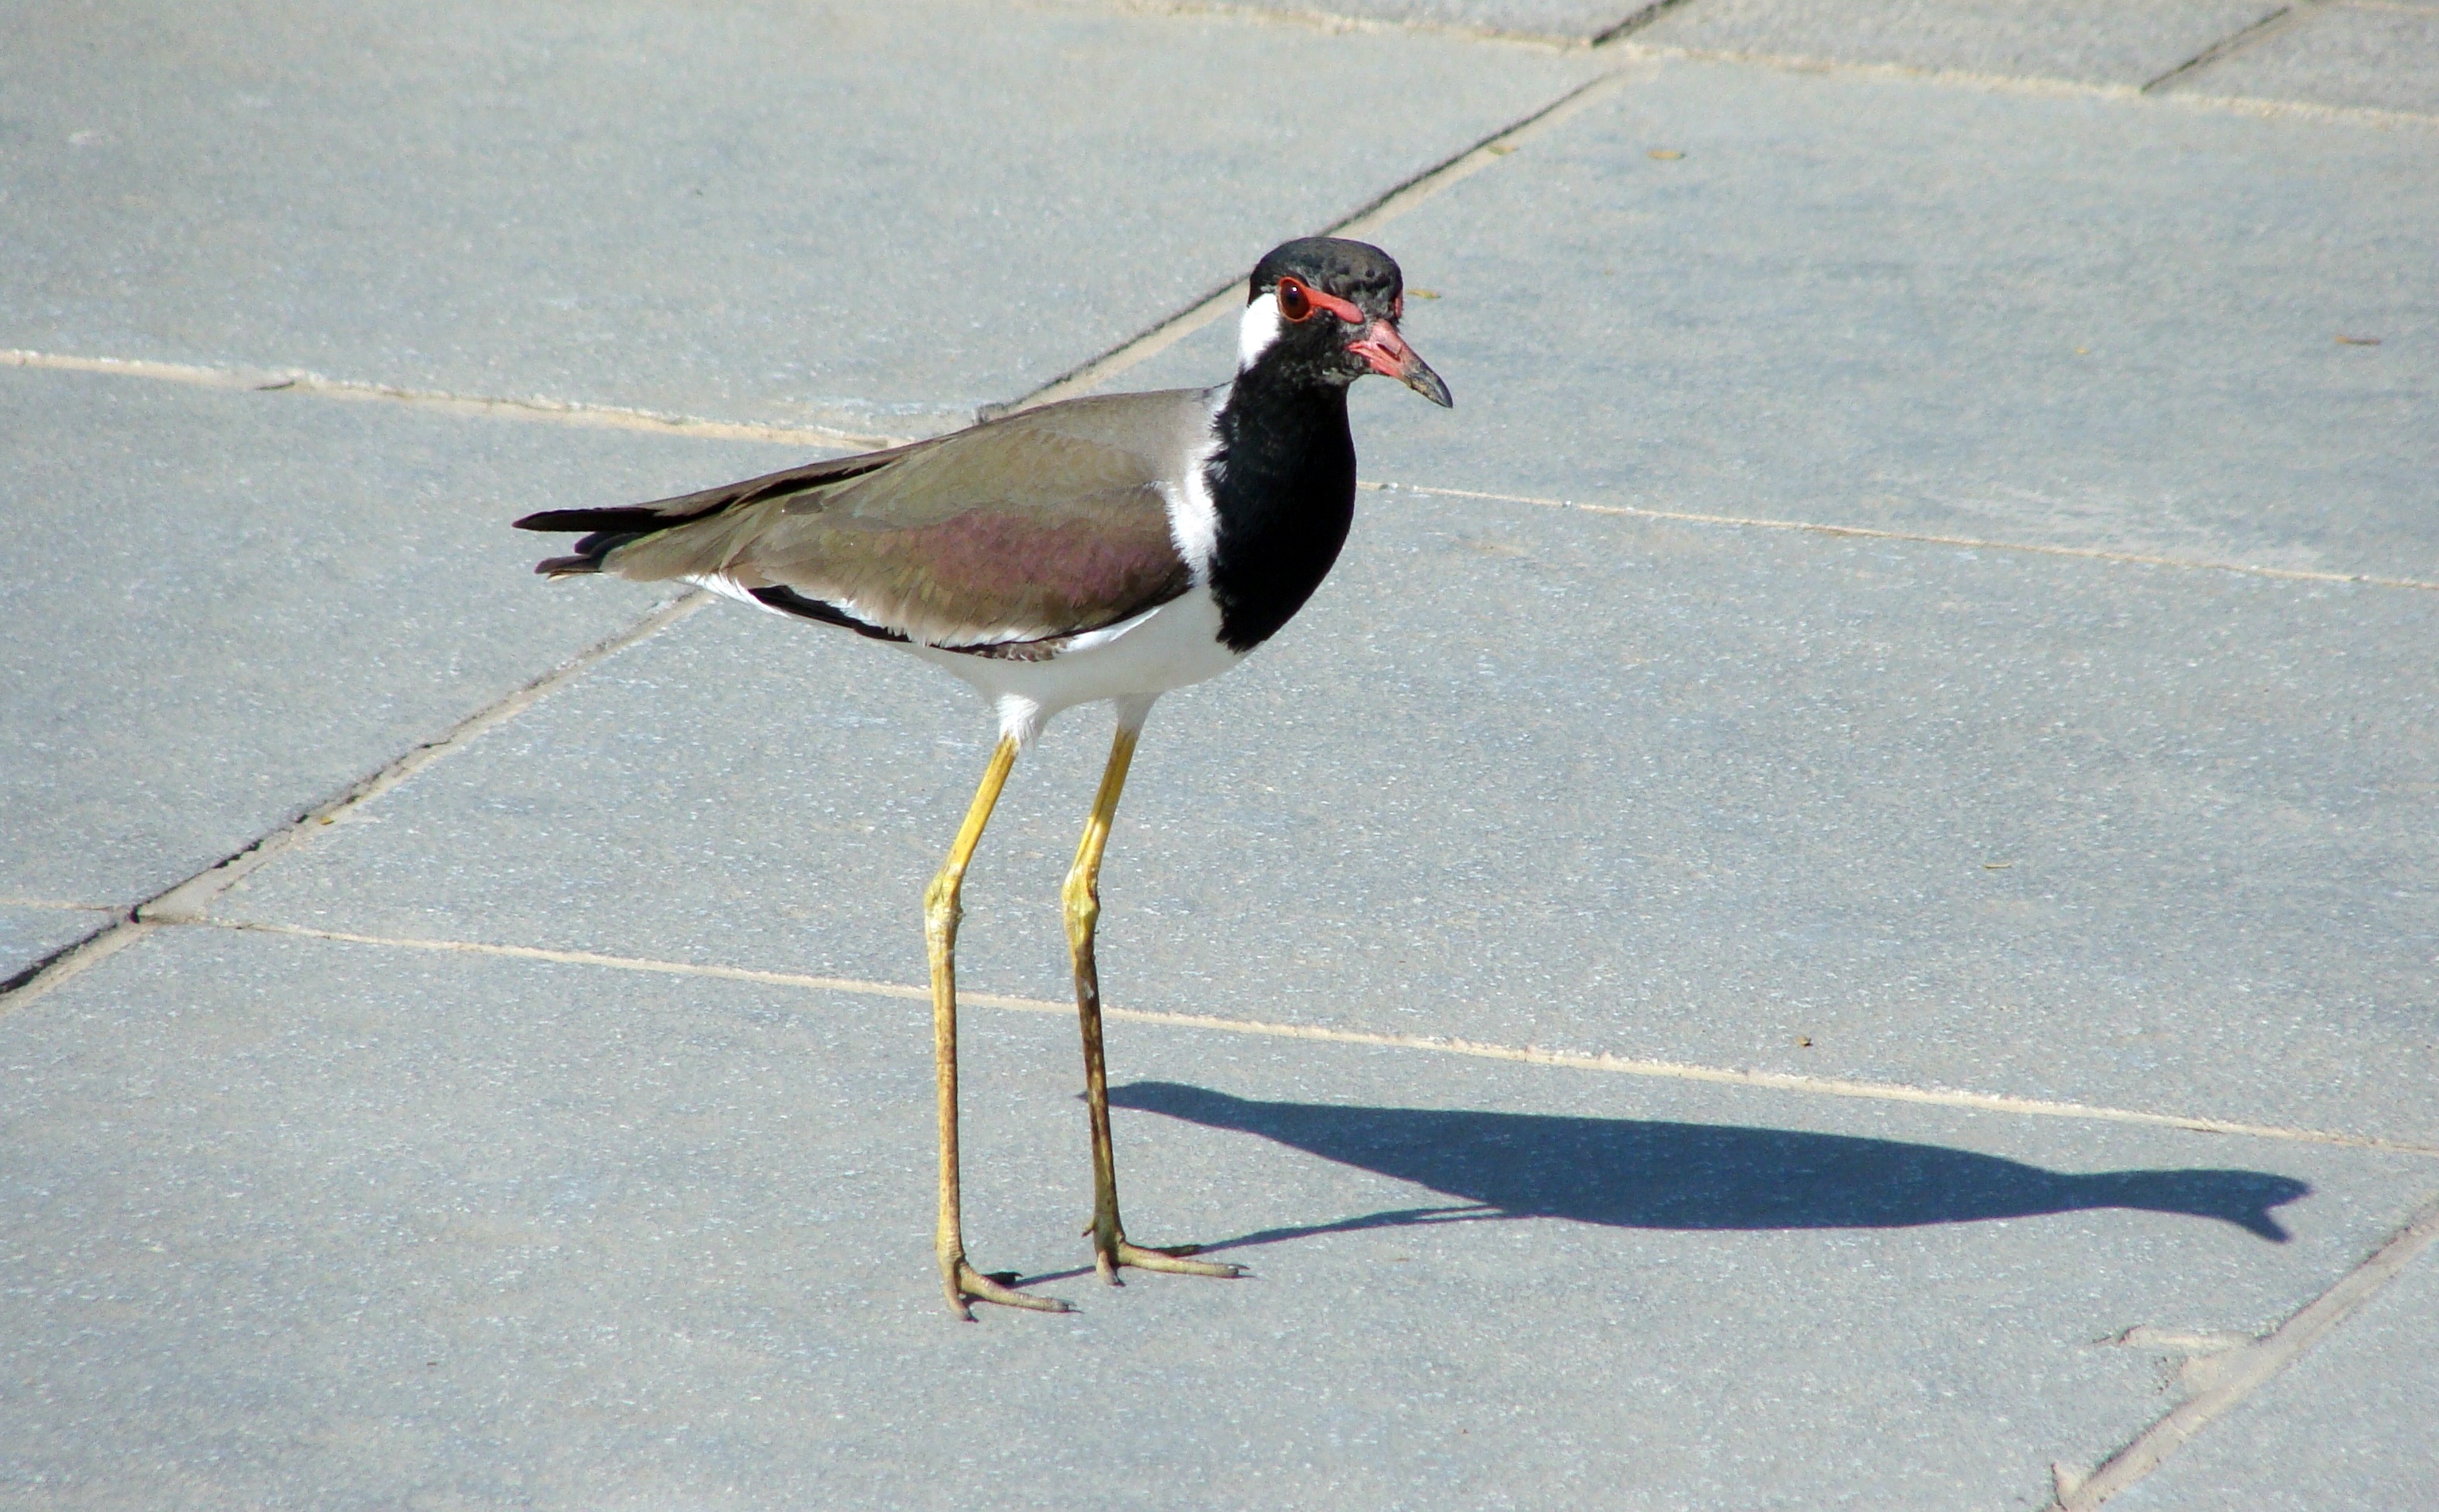
nature, bird, animal, wildlife, avian, fauna, ornithology, vertebrate, india, stilt, lapwing, shorebird, ahmedabad, redwattled